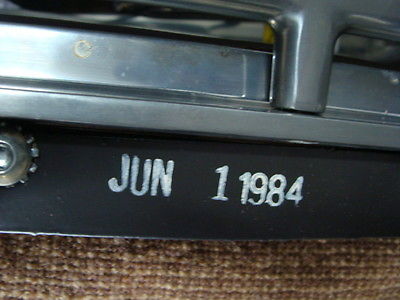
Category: chair